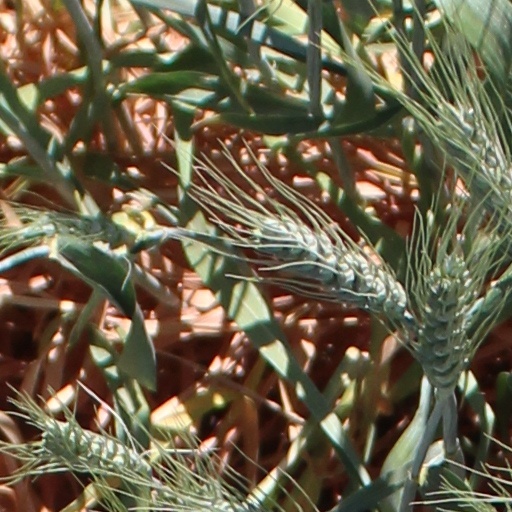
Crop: wheat